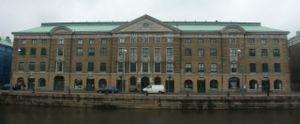
Le musée municipal de Göteborg est situé dans une maison du XVIIIᵉ siècle construite à l'origine pour la Compagnie suédoise des Indes orientales dans le centre ville de Göteborg.